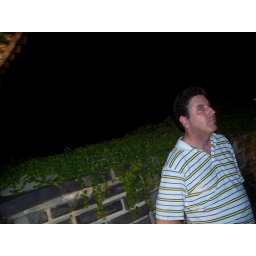
Jimmy standing by the wall